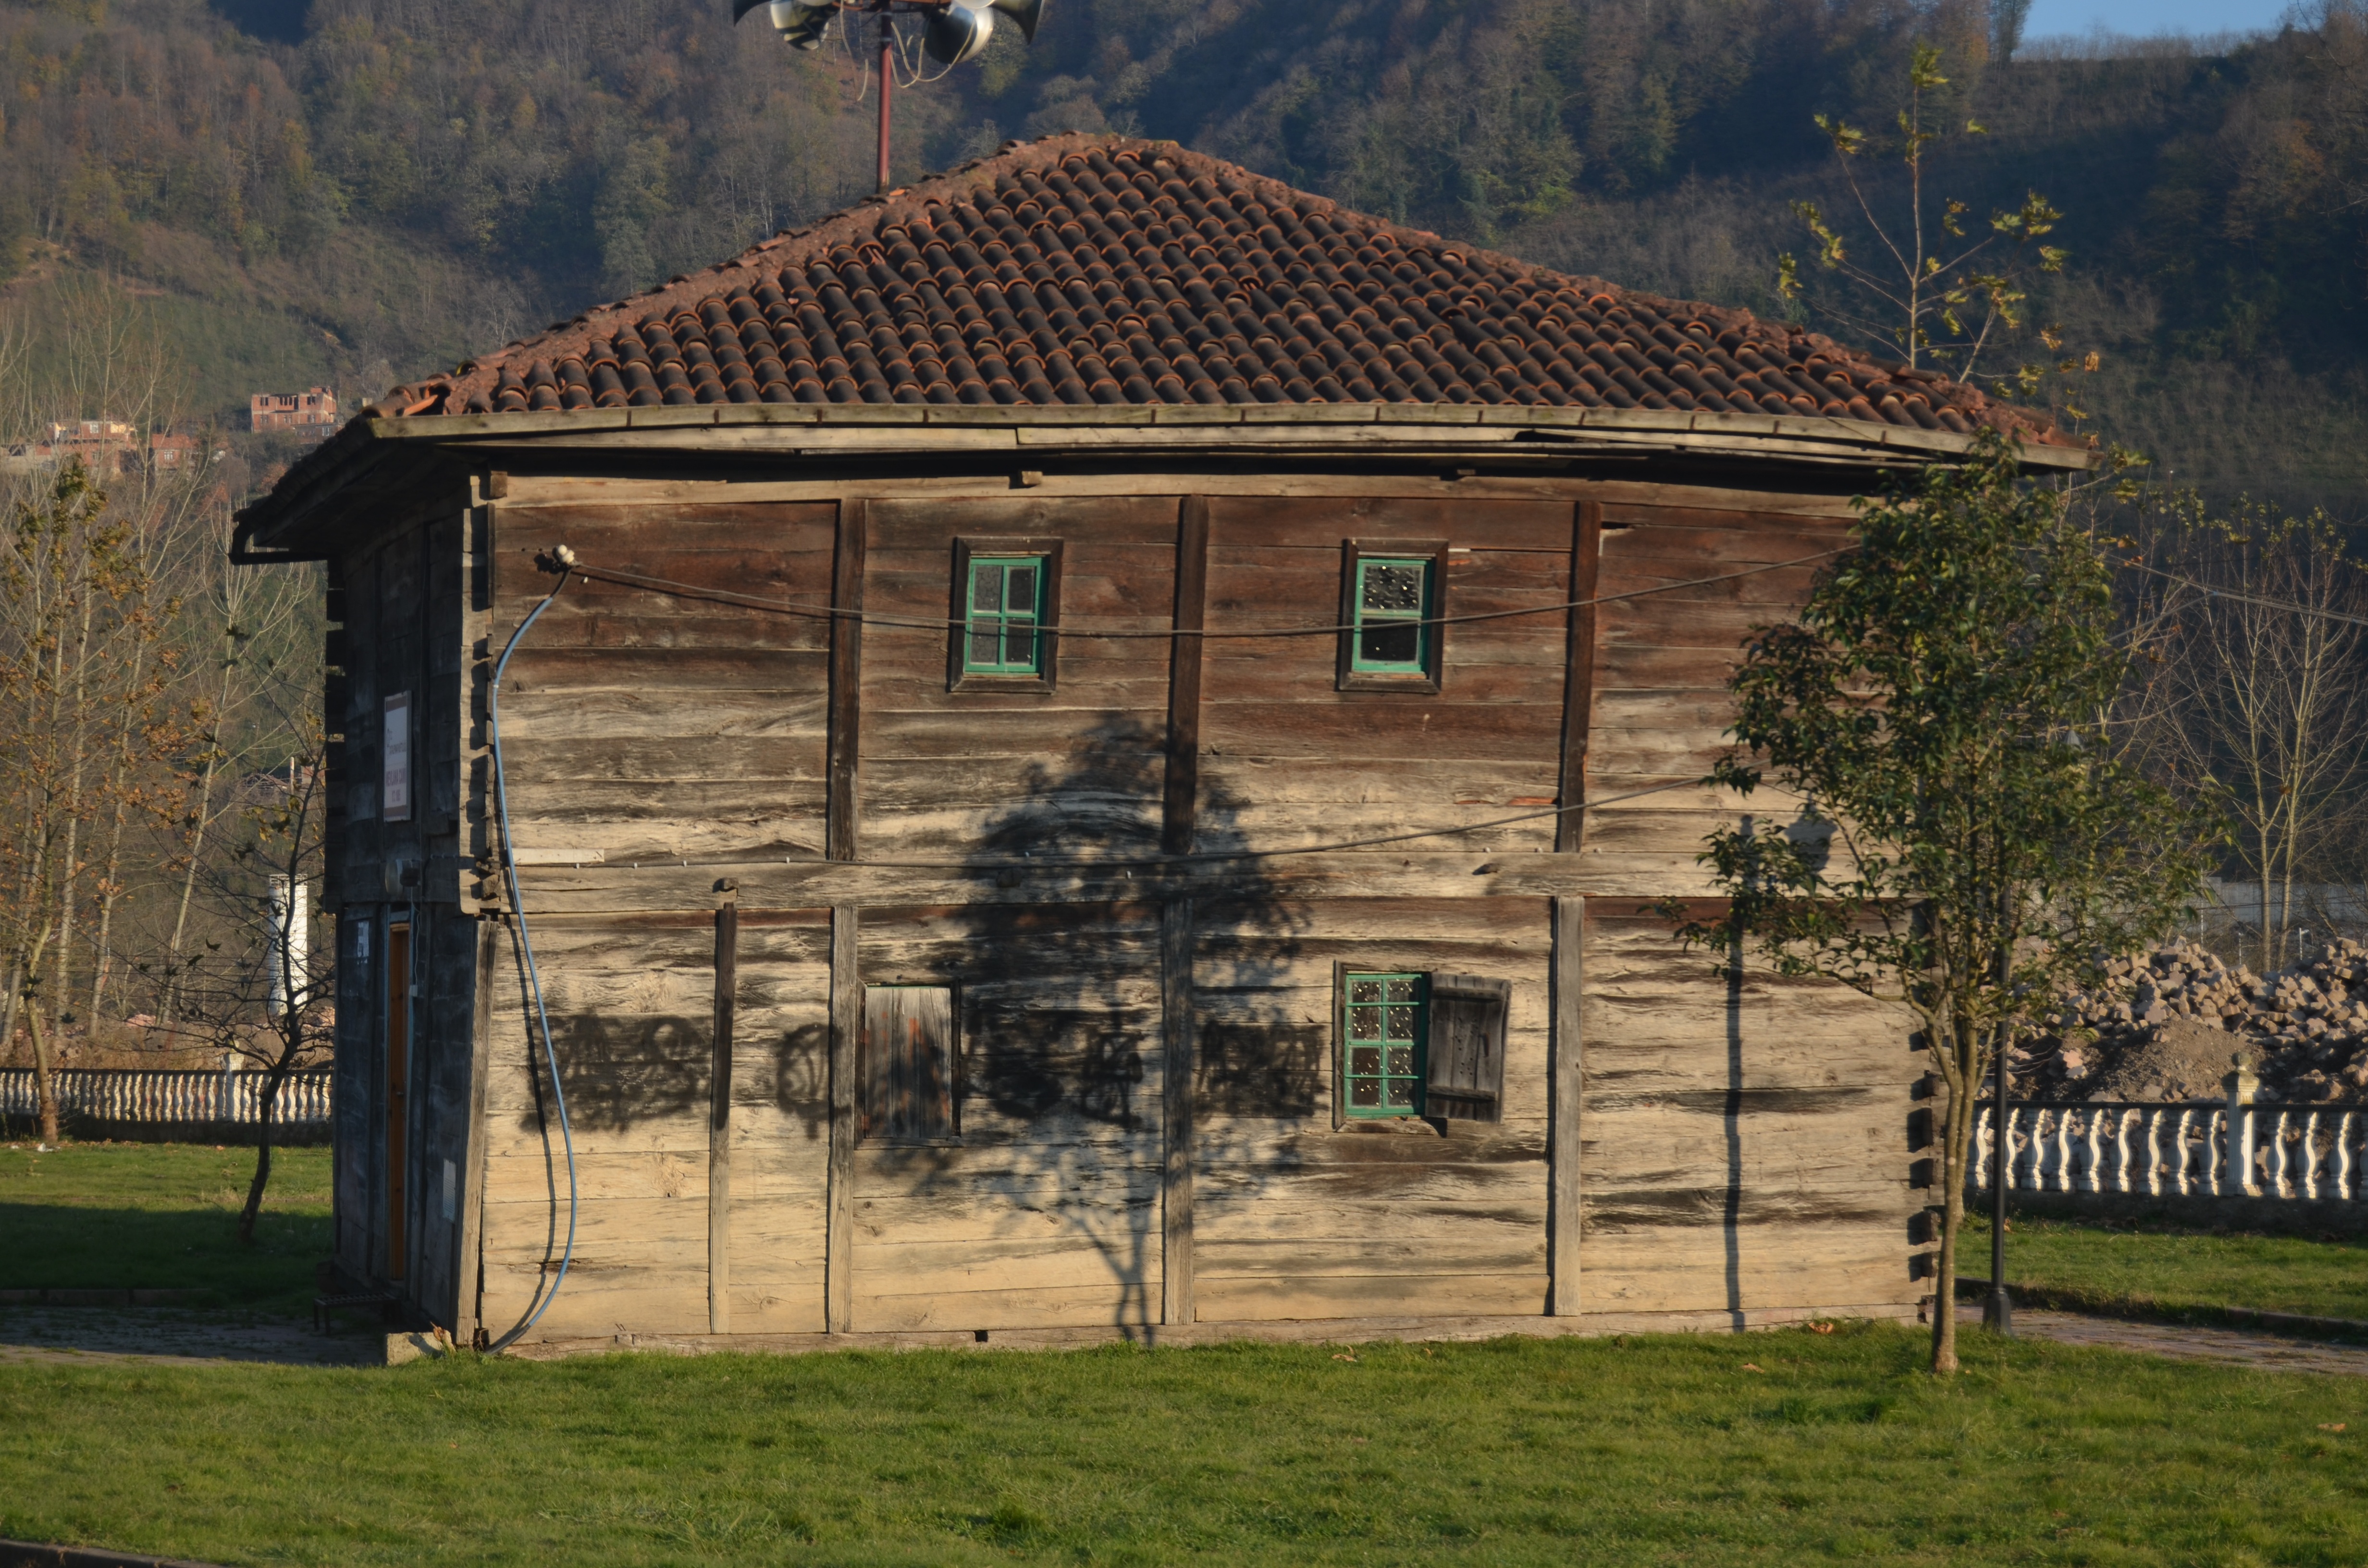
wood, farm, house, building, old, home, shack, army, cottage, turkey, estate, log cabin, cami, rural area, residential area, outdoor structure